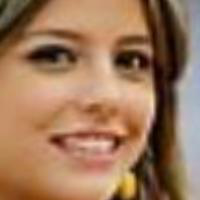
Age group: age 21-30